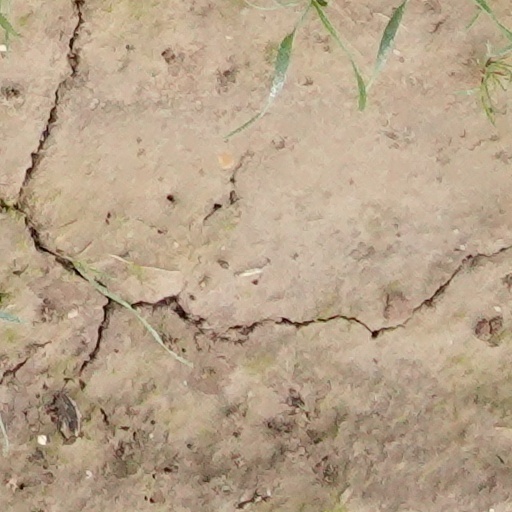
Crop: wheat